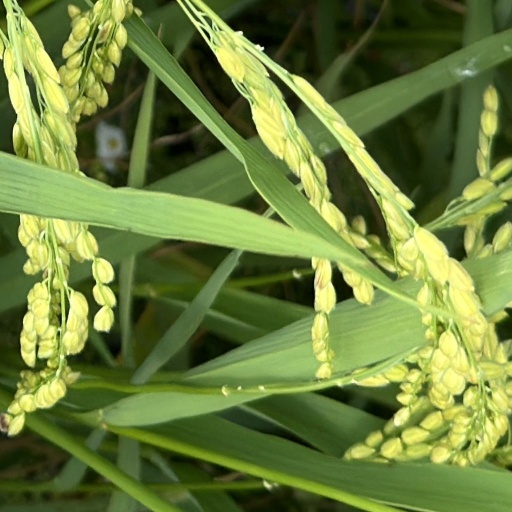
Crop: rice